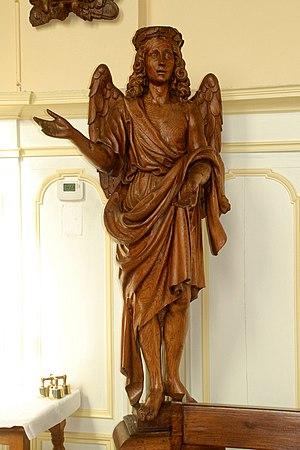
Belgique - Brabant wallon - Mont-Saint-Guibert - Église Saint-Guibert - statuaire baroque provenant de l'ancienne église des Augustins de Bruxelles (désacralisée en 1842)
L'église Saint-Guibert est une église catholique de style classique du XVIIIe siècle située sur le territoire de la commune belge de Mont-Saint-Guibert, en Brabant wallon.